Morane-Saulnier AI

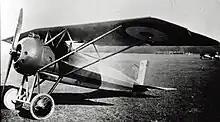
French Morane-Saulnier AI

The AI was briefly operated by a number of escadrilles from February 1918, but by mid-May 1918, most had been withdrawn from operations, and replaced by SPAD XIIIs due to structural problems. After that problem had been resolved, the aircraft were returned to service, but as advanced trainers, with new purpose-built examples being designated "MoS 30 E.1". Many were used post-war after having been sold off as surplus, as aerobatic aircraft, including one which was flown by Charles Nungesser for a tour across the US.